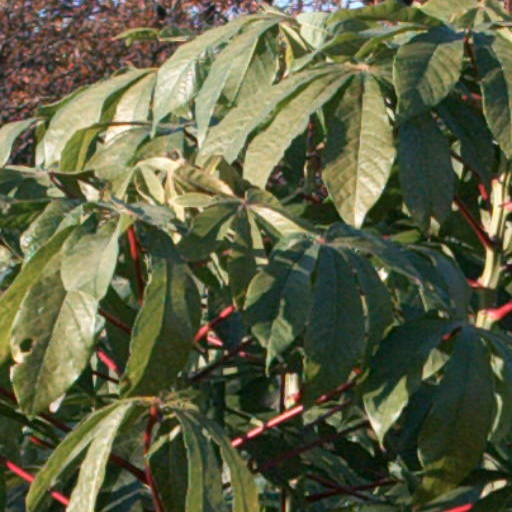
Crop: cassava